Ketoprak (dish)

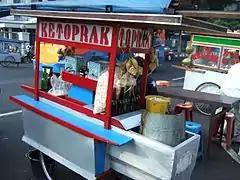
Ketoprak cart

"Ketoprak" consists of sliced fried tofu, steamed rice cake ("lontong" or "ketupat"), sliced cabbage and cucumber, "bihun" (thin rice vermicelli), bean sprouts, served in peanut sauce, topped with "krupuk" and fried shallots. The fried tofu can be considered as the centerpiece of the dish, since it is freshly fried directly after customer placed their order, to ensure its freshness and hotness.